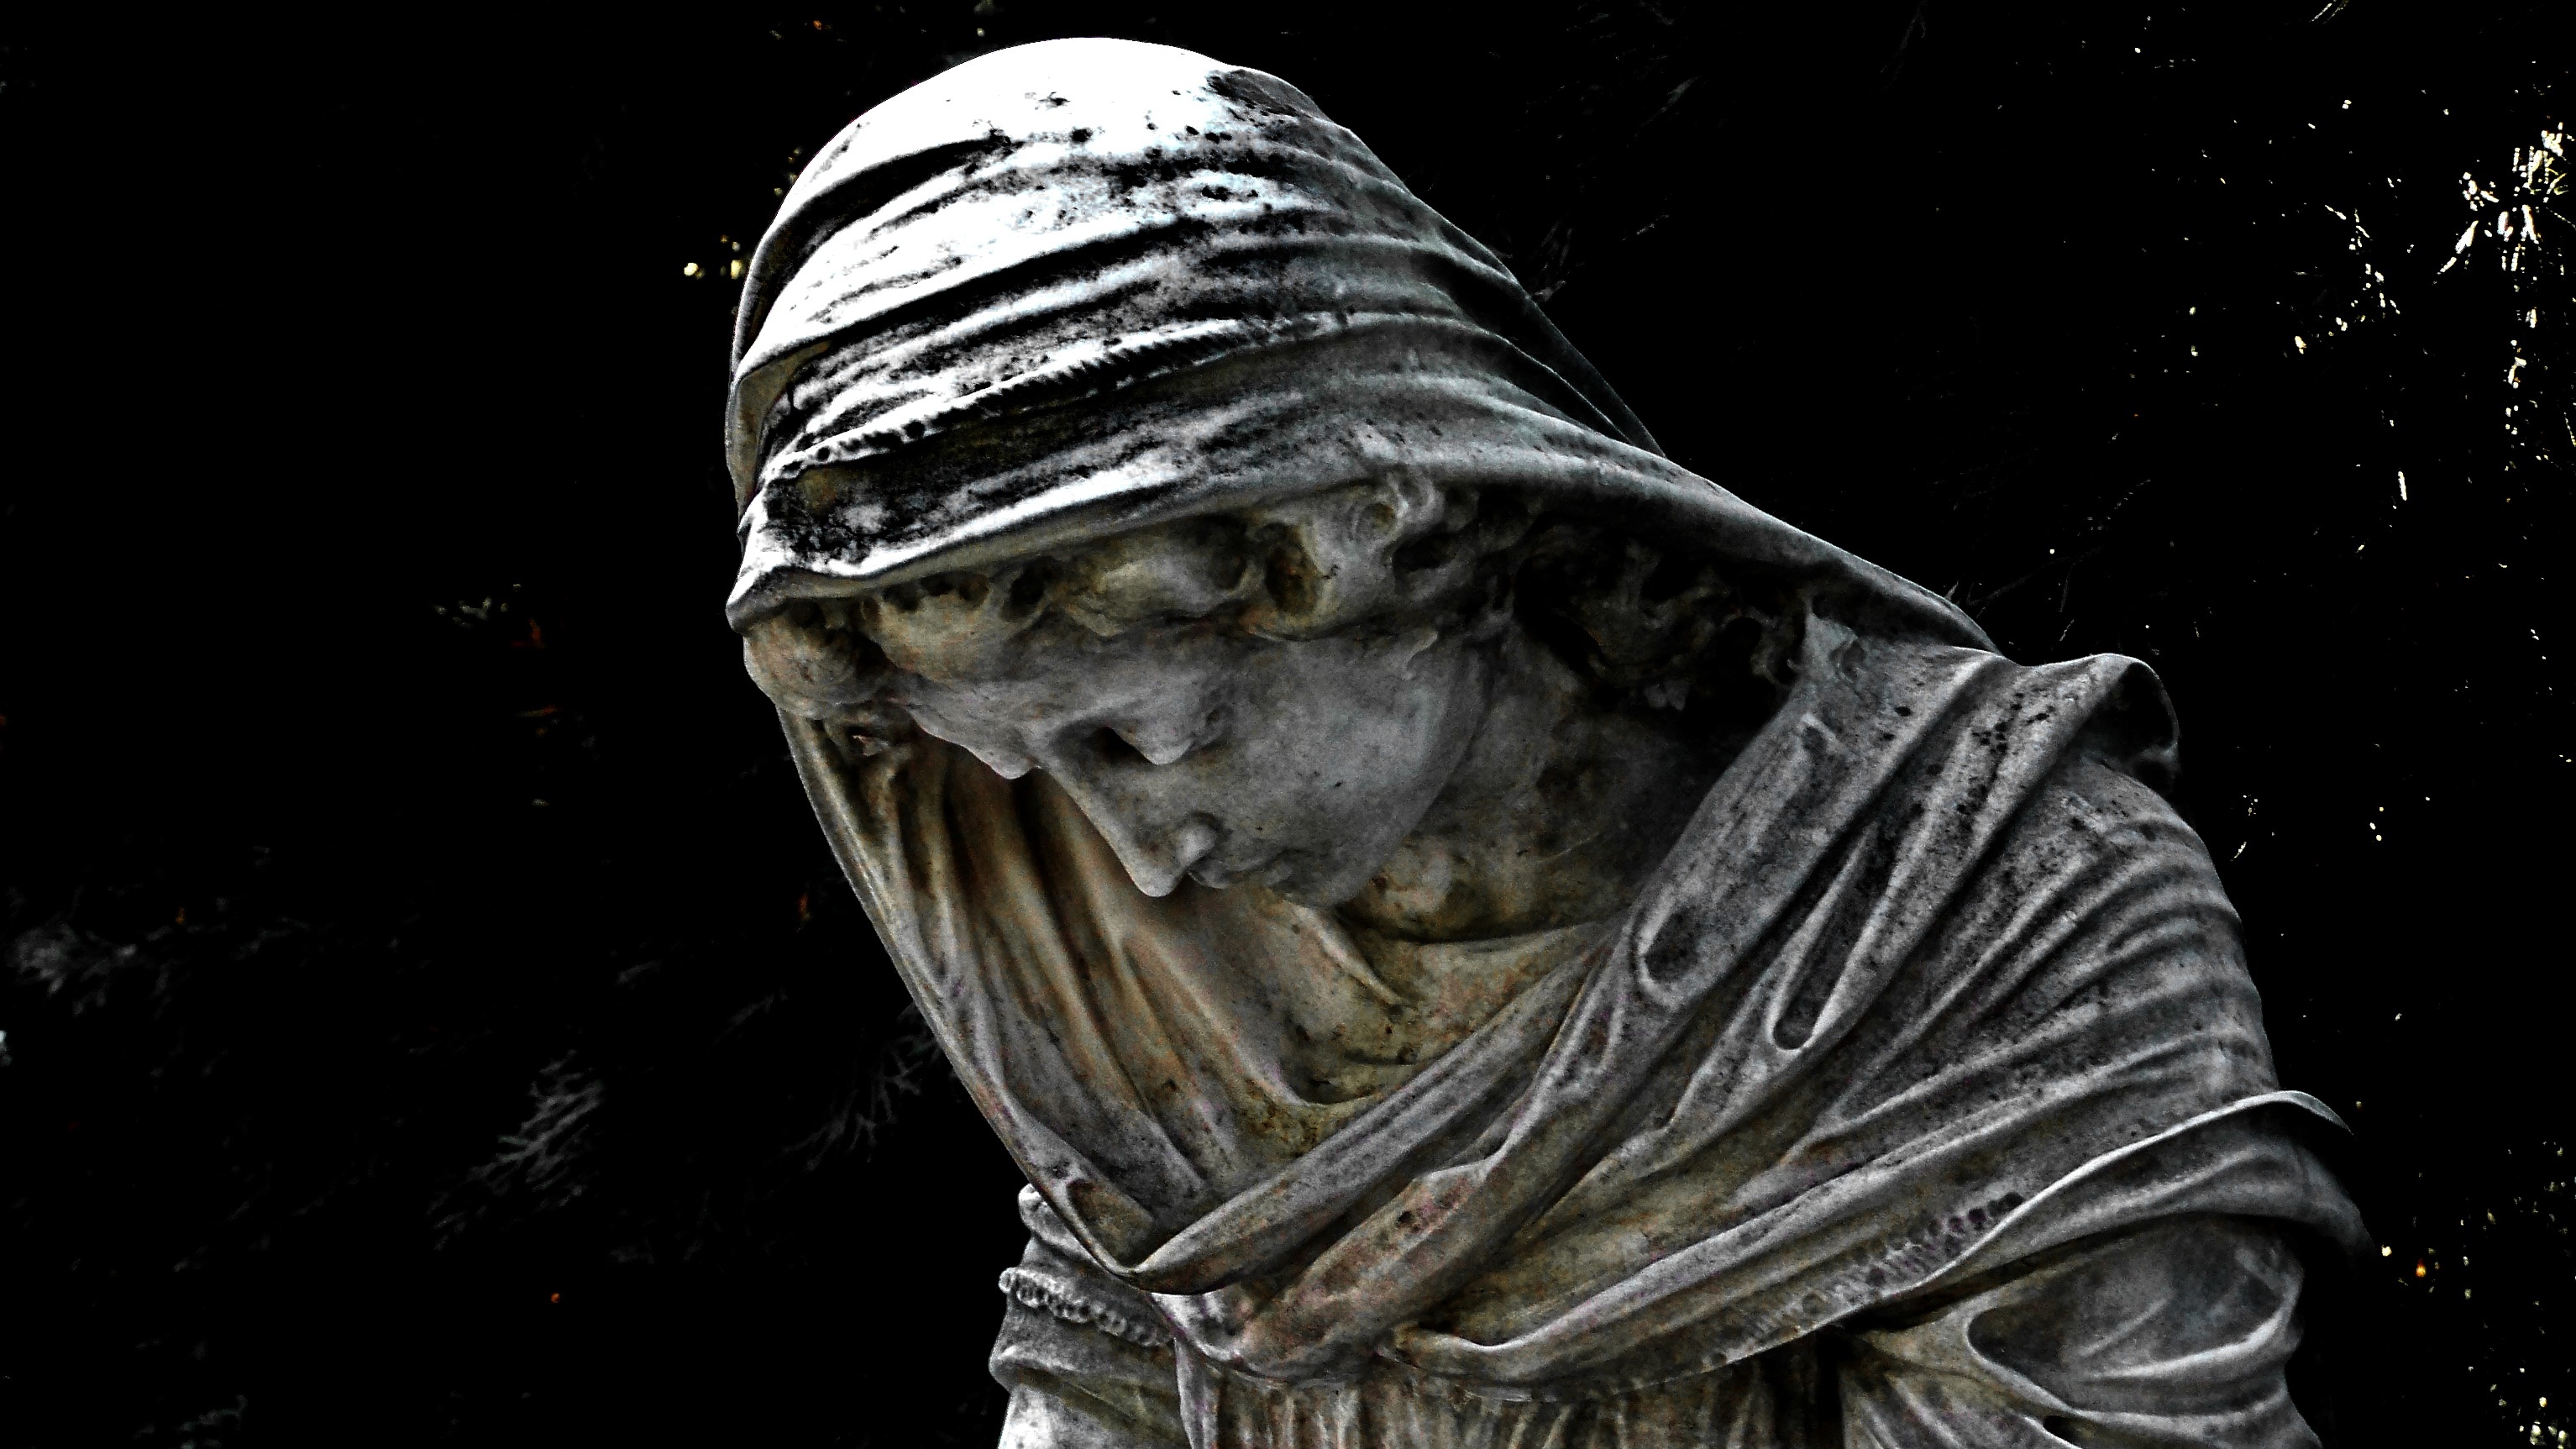
statue, sadness, monochrome, fish, sculpture, privacy, female figure